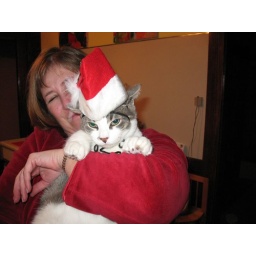
12-09-07 cats in hats and trees 022